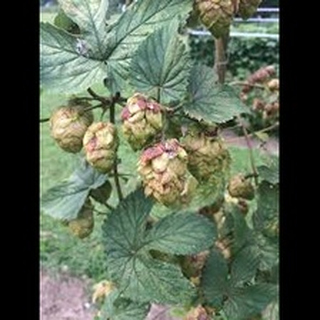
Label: wheat_mite